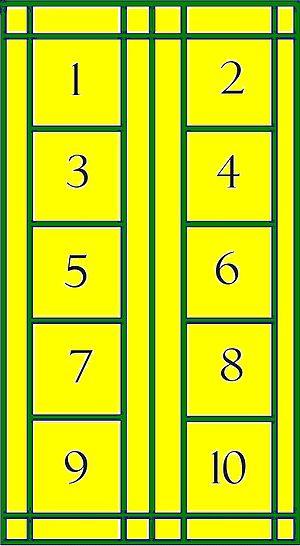
La Porte du Paradis est le nom de la porte d'honneur située côté est du baptistère de Florence.